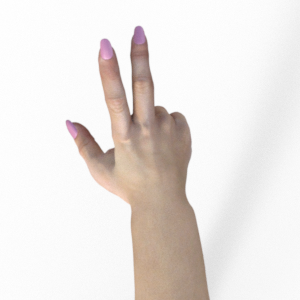
Label: scissors